Plus and minus signs

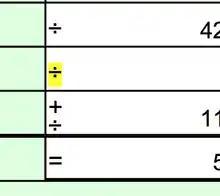
"÷" being used as a minus sign (not as a division sign) in an excerpt from an official Norwegian trading statement form called «Næringsoppgave 1» for the taxation year 2010

There is a commercial minus sign, , which is (or was) used in Germany and Scandinavia. The symbol , still used in many Anglophone countries as a division sign, is (or was) used to denote subtraction in Scandinavia.